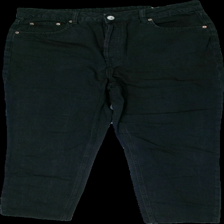
View: front
Type: Jeans
Category: Ladies
Brand: H&M
Brand text on label: Divided
Colors: Black
Material: 100% cotton
Cut: Regular
Size: 46
Season: All
Trend: Denim
Price range: <50
Recommended usage: Recycle
Description: Black jeans
Comment: Washed out